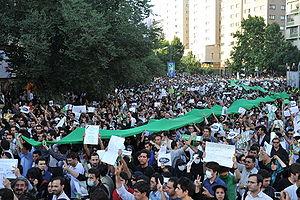
L'élection présidentielle iranienne du 12 juin 2009 a reconduit au pouvoir, pour quatre ans, Mahmoud Ahmadinejad, le président de la République sortant. Les résultats officiels créditent Mahmoud Ahmadinejad de 62,6 % des suffrages exprimés contre 33,7 % pour son principal opposant Mir Hossein Moussavi, la participation s'élevant à 85 %.
Cet article recense les élections ayant eu lieu durant l'année 2009. Il inclut les élections législatives et présidentielles nationales dans les États souverains, ainsi que les référendums au niveau national.
Le mouvement vert ou soulèvement postélectoral en Iran qui suivit l'élection présidentielle iranienne de 2009, a commencé le 13 juin 2009 en réaction à l'annonce des résultats de l'élection. Le pouvoir fut accusé de fraude électorale pour garder au pouvoir le conservateur Mahmoud Ahmadinejad. Les manifestants soutenaient le candidat de l'opposition Mir-Hossein Mousavi. Les manifestations ont lieu à Téhéran et dans d'autres grandes villes d'Iran et du monde. En réponses aux manifestations, des groupes soutenant le président Mahmoud Ahmadinejad ont rallié la capitale iranienne.